History of the Shroud of Turin

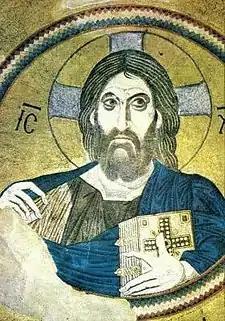
Similarities between traditional icons of Jesus and the image on the shroud have been suggested. This image shows the mosaic "Christ Pantocrator" from the Daphni Monastery in Athens.

Art historian W.S.A. Dale proposed that the Shroud was an icon created for liturgical use, and suggested an 11th-century date based on art-historical grounds.